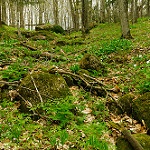
Label: forest